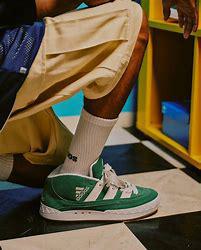
Brand: Adidas
Model: Adimatic